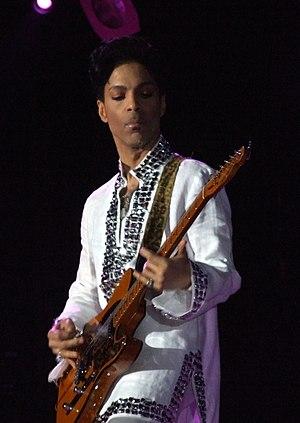
L'année 2016 est une année bissextile commençant un vendredi, c'est la 2016ᵉ année de notre ère, la 16ᵉ année du IIIᵉ millénaire et du XXIᵉ siècle et la 7ᵉ année de la décennie 2010-2019.
Cet article présente une liste de personnalités mortes au cours de l'année 2016.